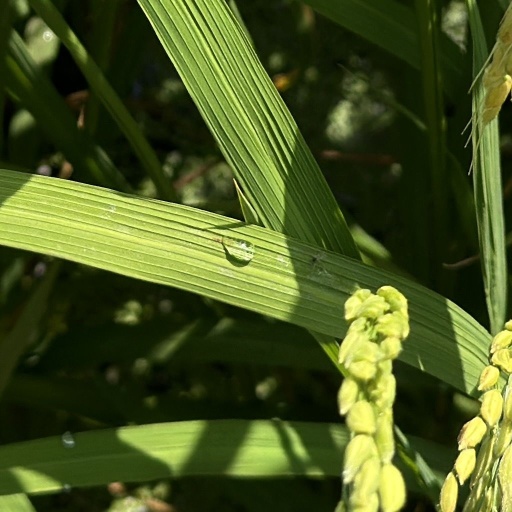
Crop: rice